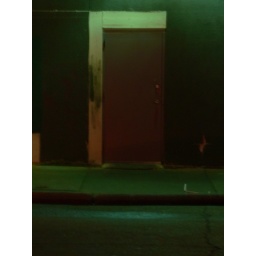
A red door near 15th &amp;amp; Lake.